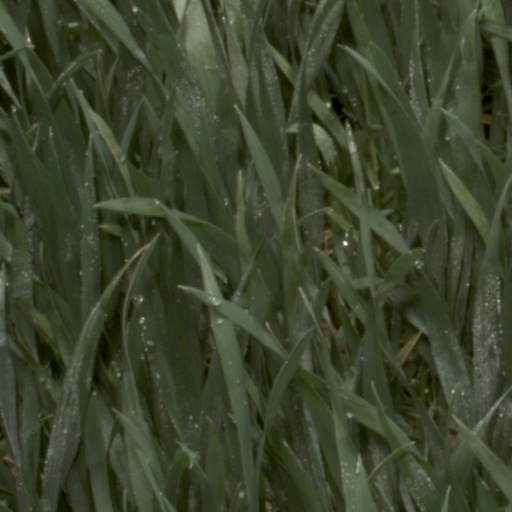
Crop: wheat